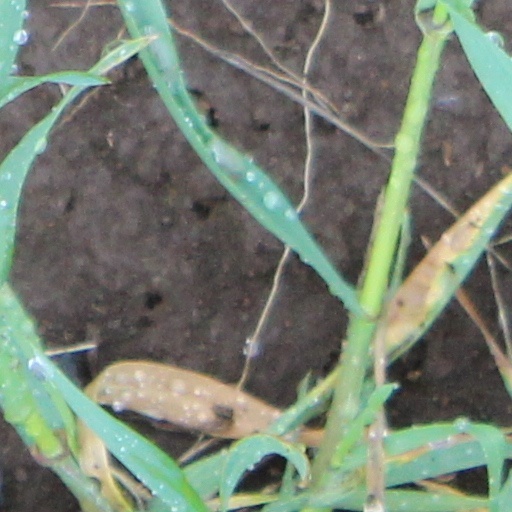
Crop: wheat